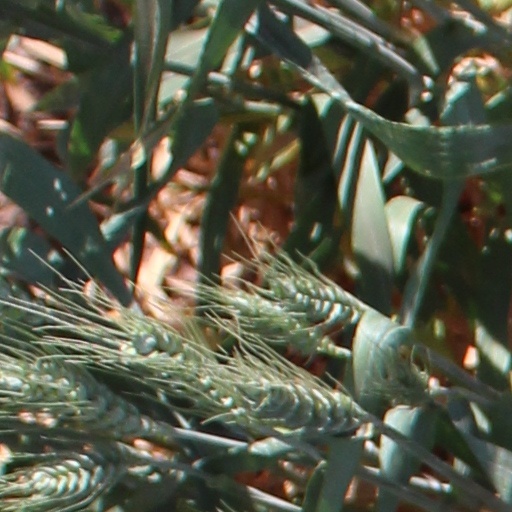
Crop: wheat